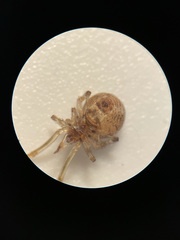
Species: Parasteatoda_tepidariorum